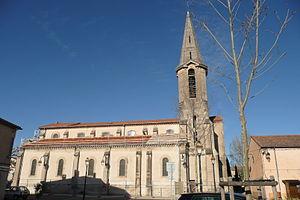
Eglise Rognonas.